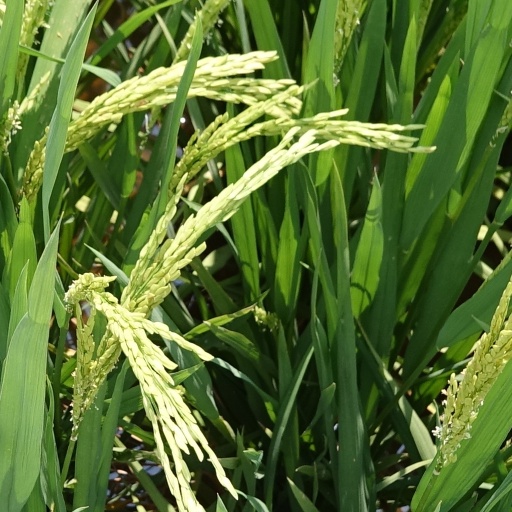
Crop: rice